COVID-19 pandemic in South Africa

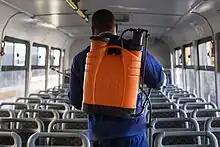
A Golden Arrow Bus Services bus being sanitised in March 2020

The National Institute for Communicable Diseases (NICD) started testing people in South Africa for SARS-CoV-2 on 28 January 2020, and by 7 February had conducted 42 such tests.